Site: brandenburg
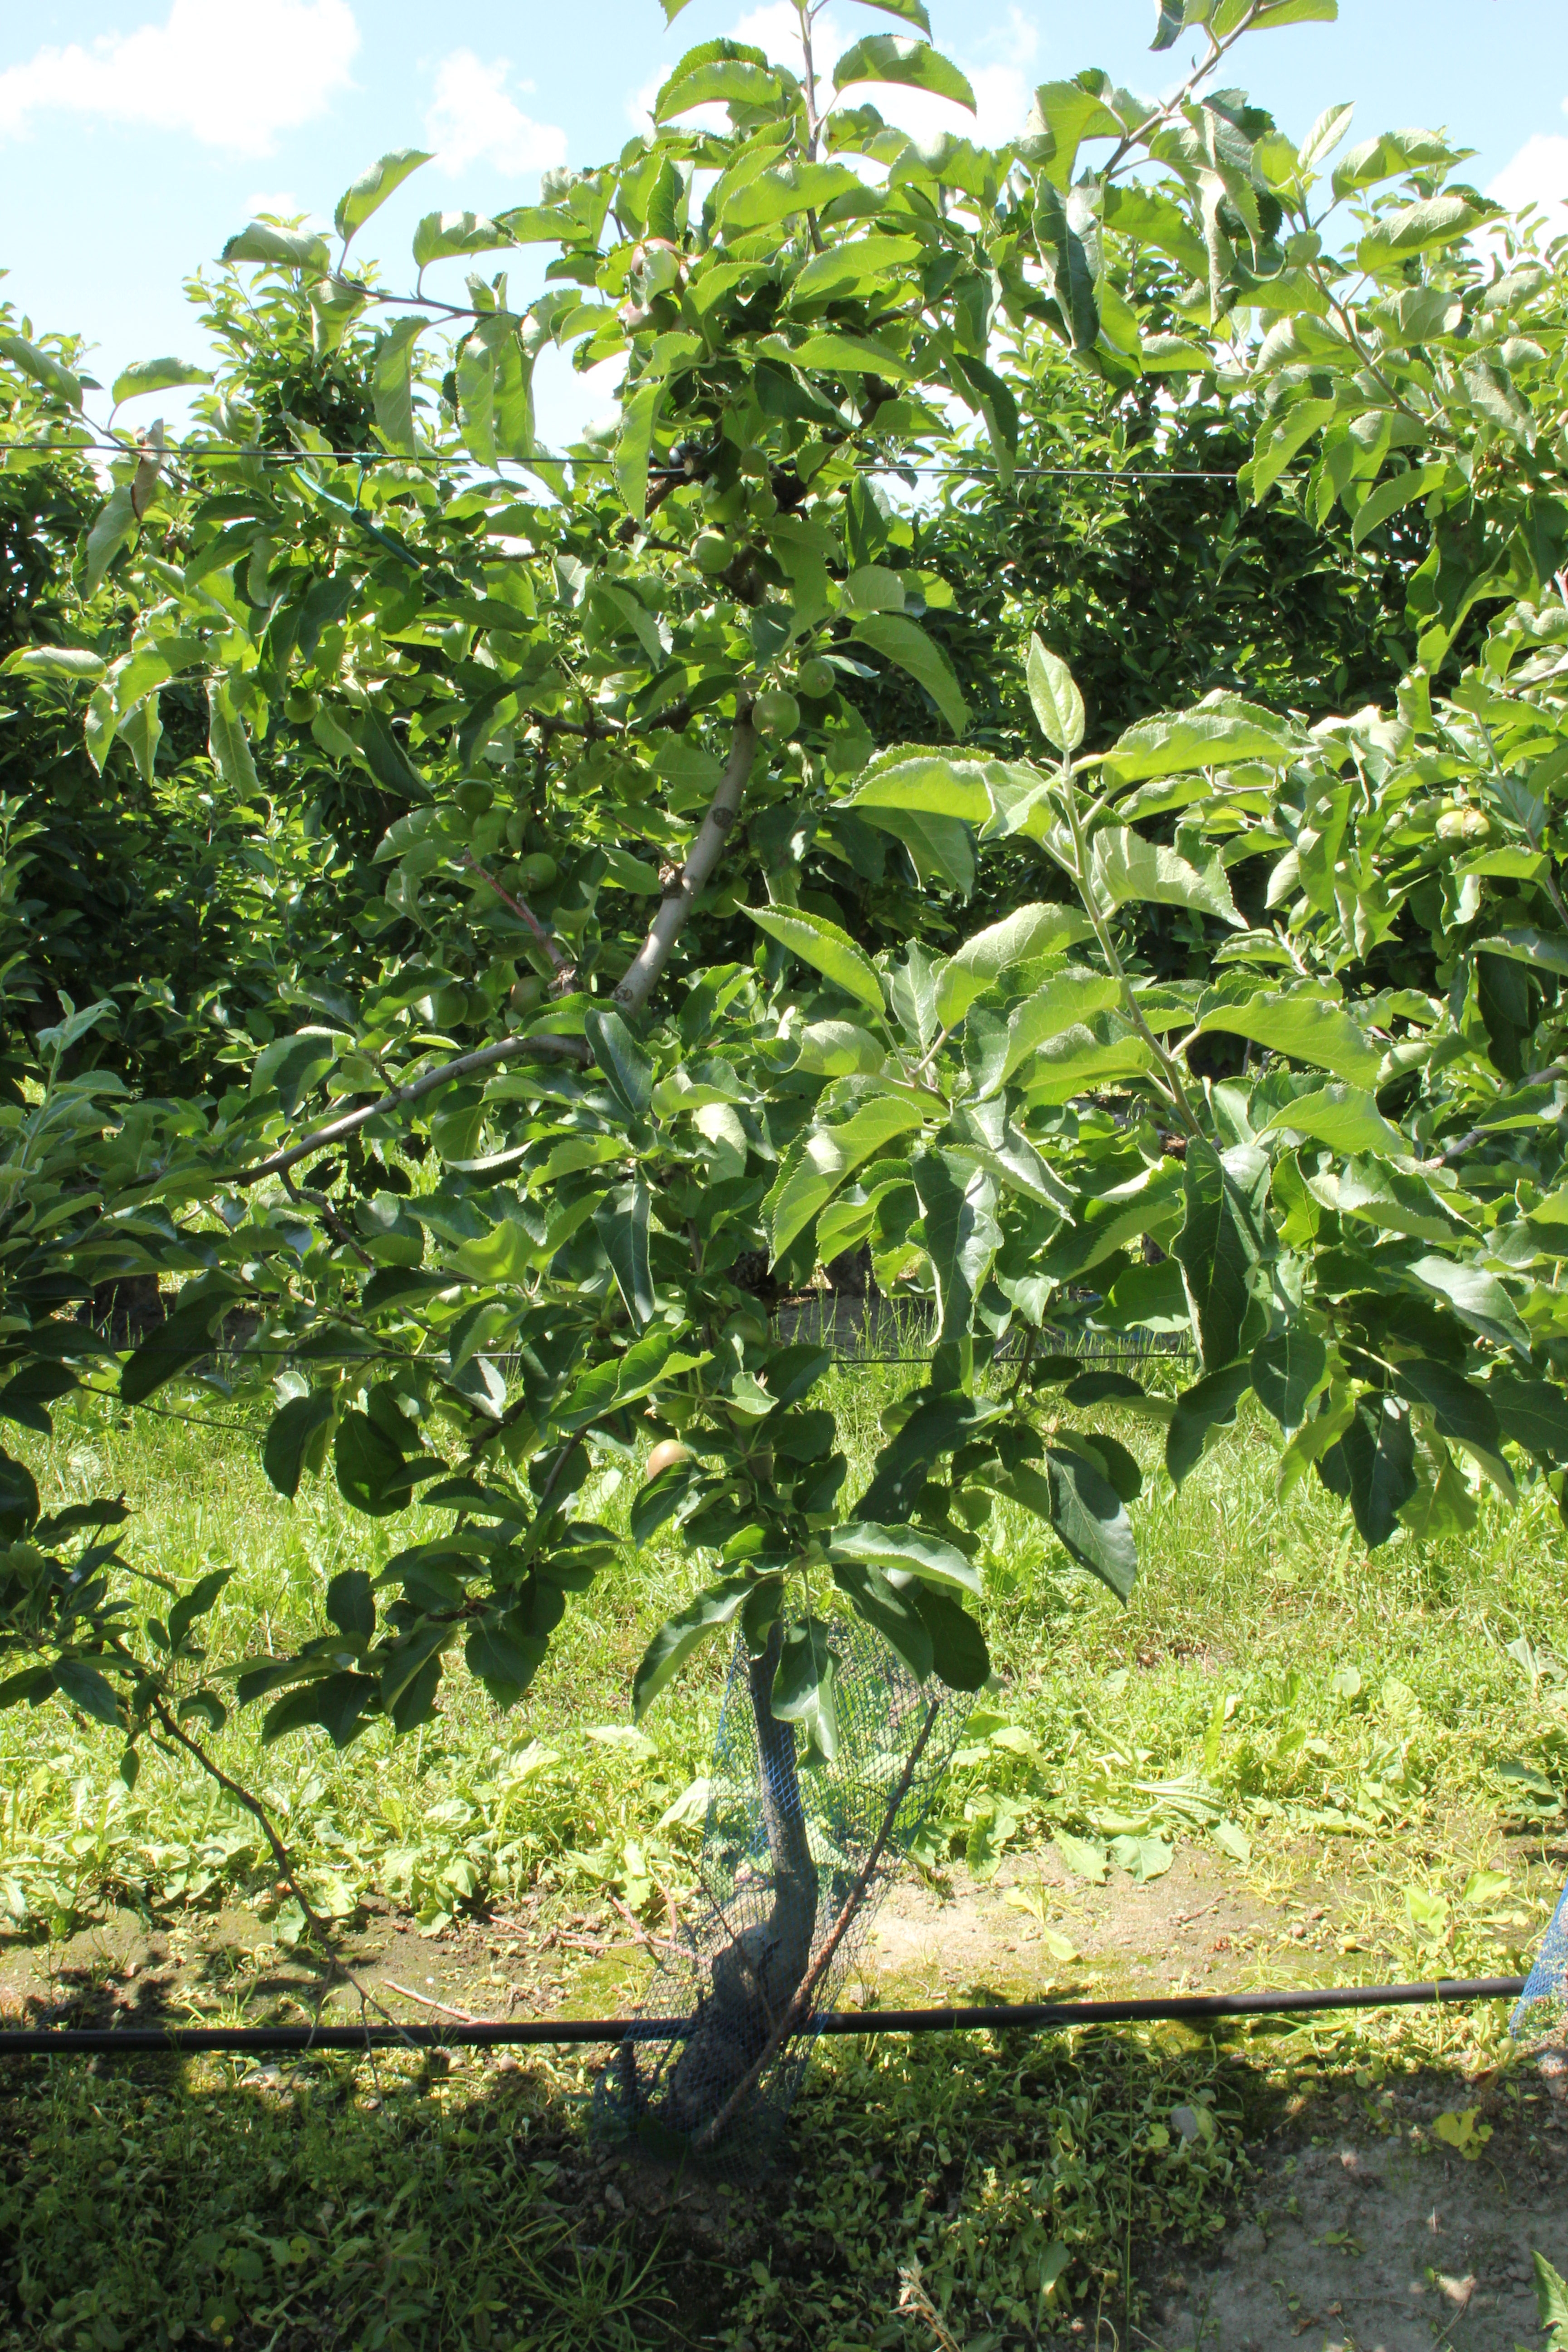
Growth stage (BBCH 73): Development of fruit